Justine Siegemund

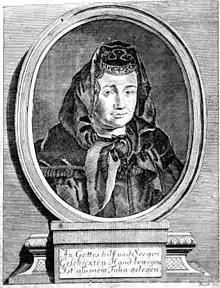
Justine Siegemundin

Justine Siegemund, or Siegemundin, (born Justine Diettrich; 26 December 1636 – 10 November 1705) was a Silesian midwife. Her obstetrical book, "The Court Midwife" (1690), was the first German medical text written by a woman.